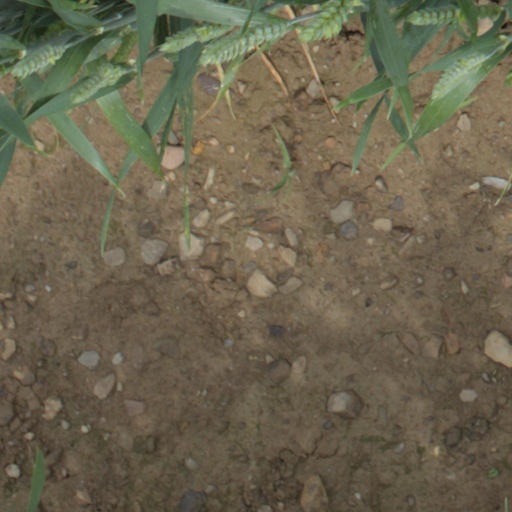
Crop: wheat